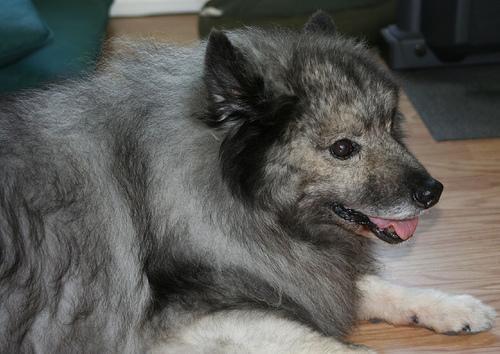
keeshond